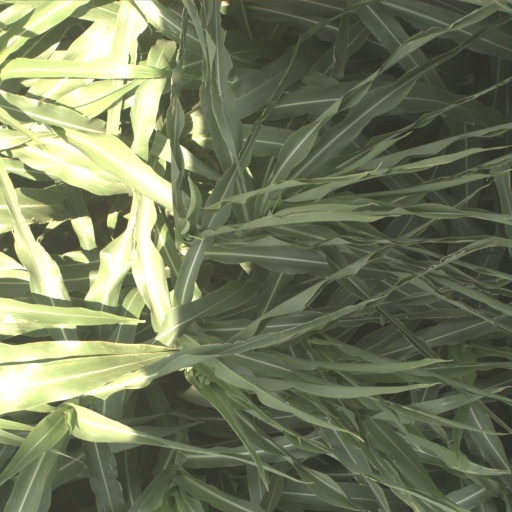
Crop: sorghum